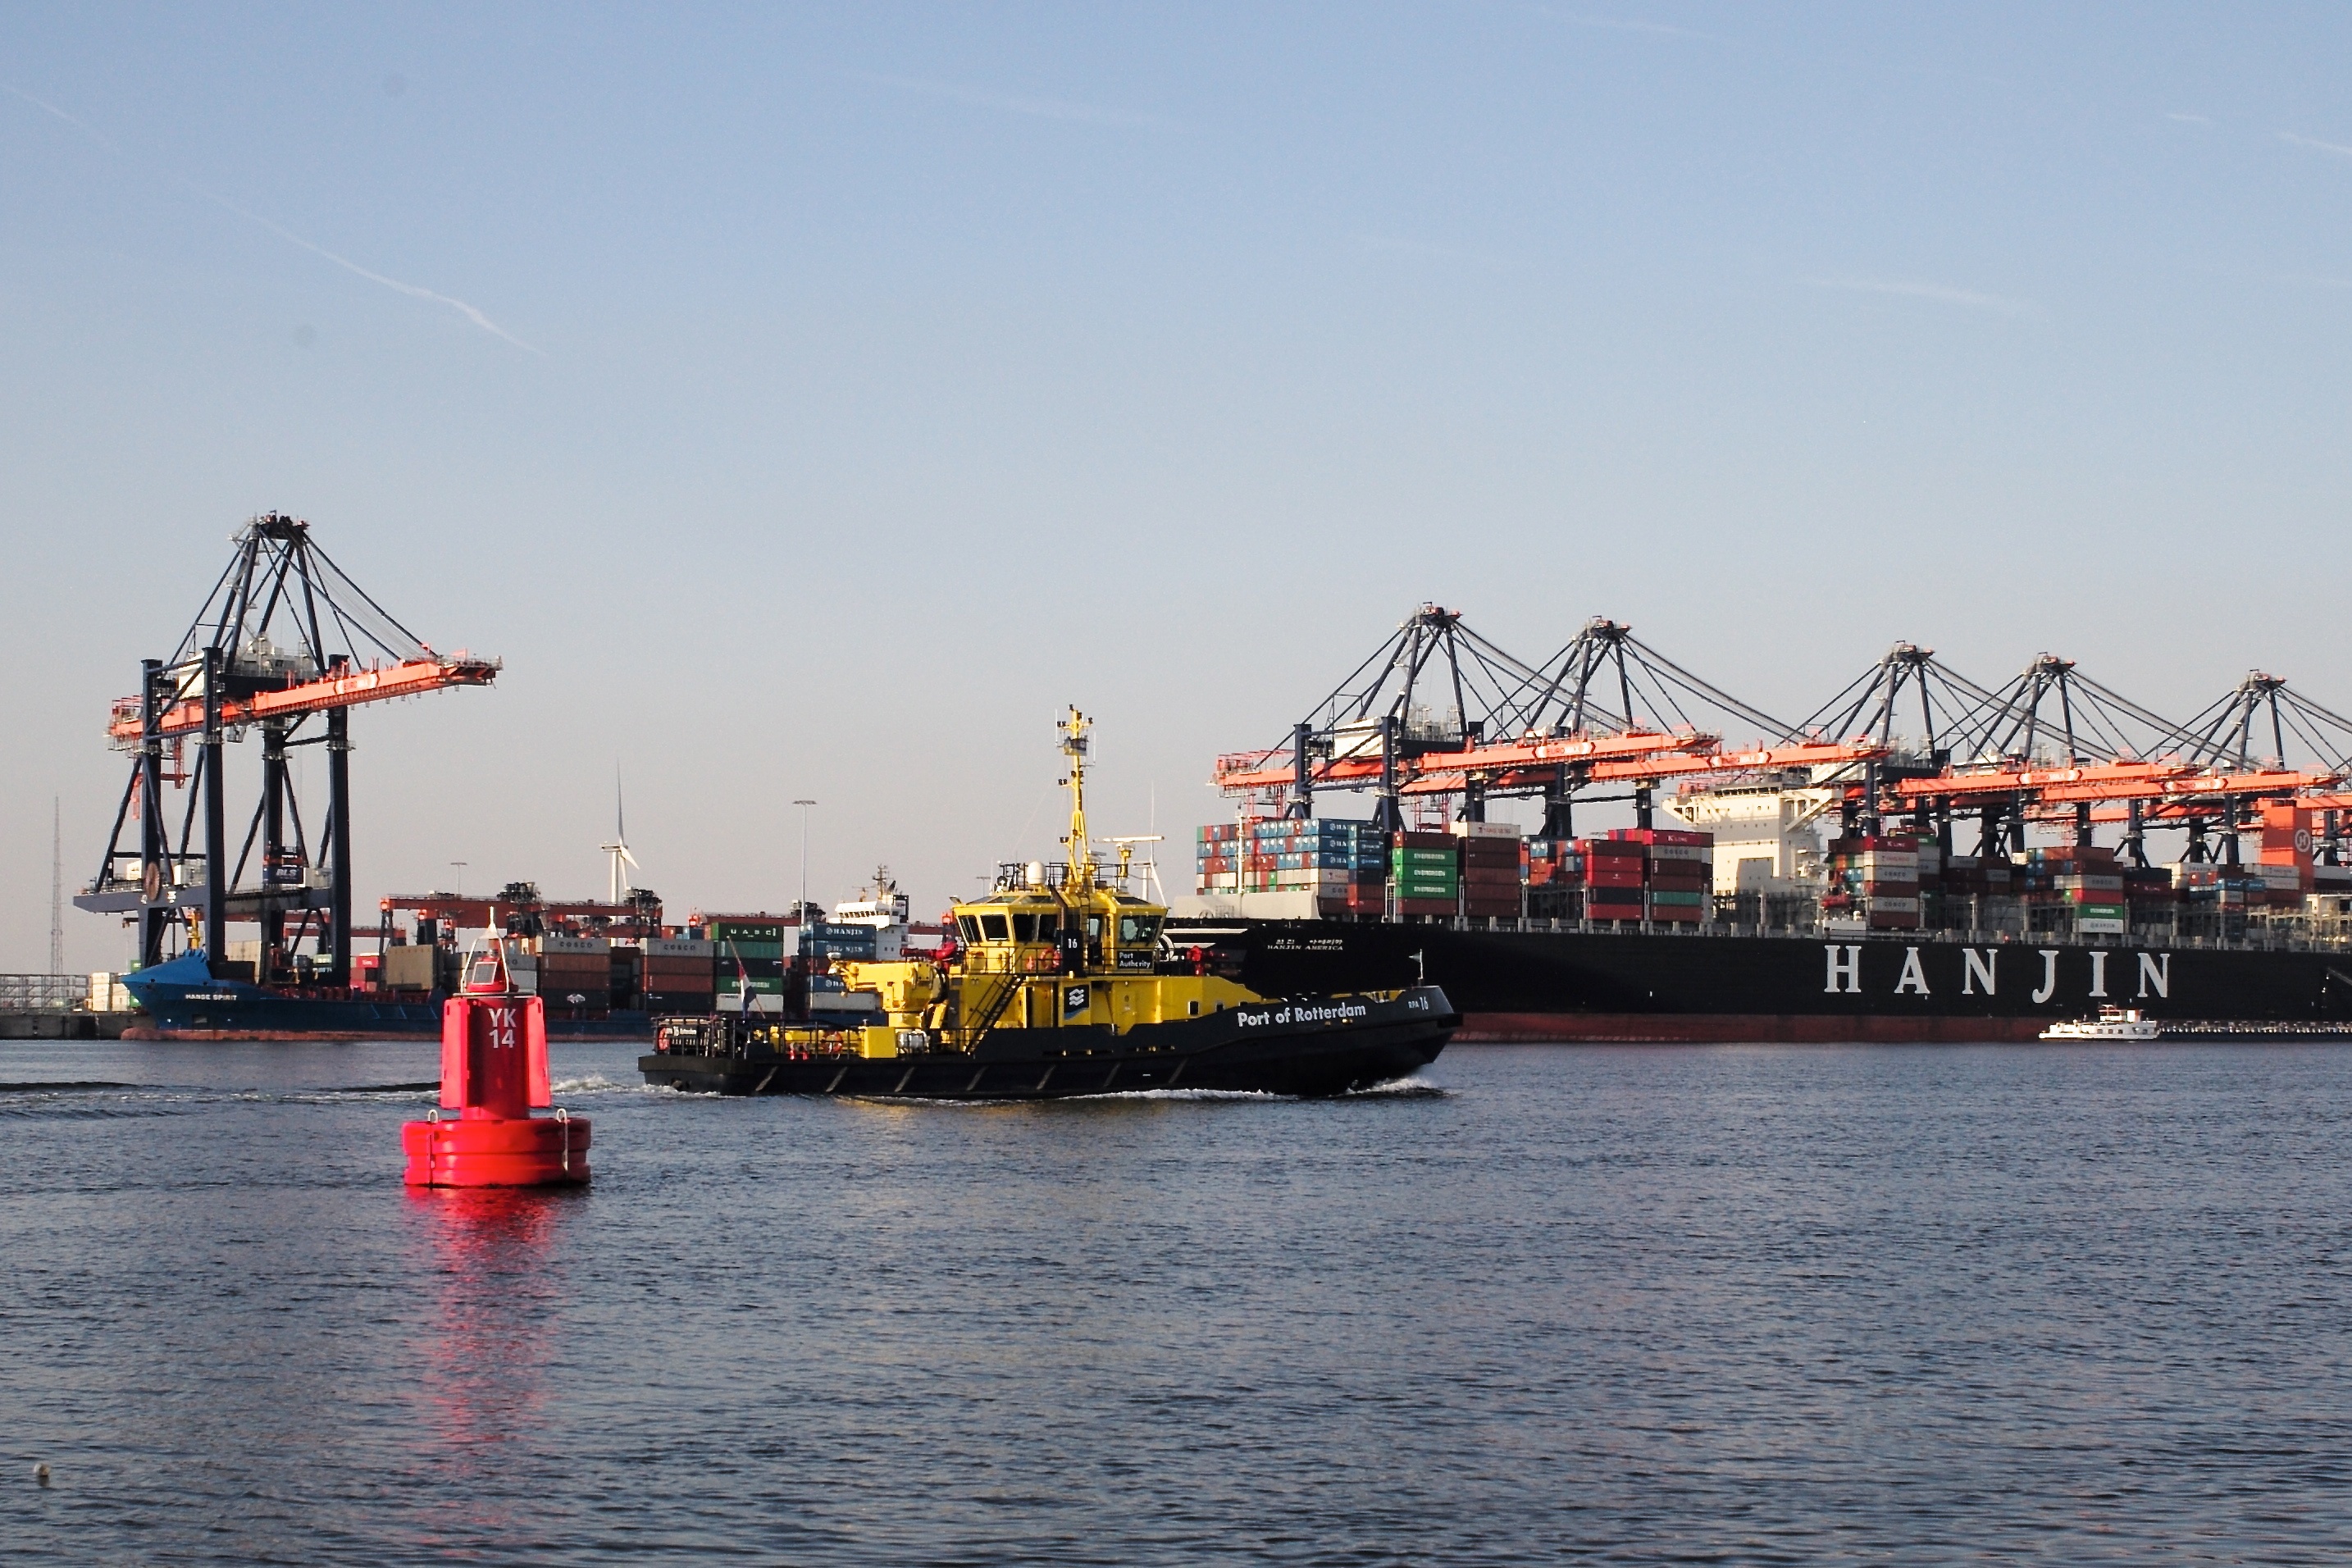
sea, dock, boat, ship, transportation, transport, europe, vessel, vehicle, harbor, business, port, cargo ship, waterway, ferry, holland, netherlands, rotterdam, m, container, boating, terminal, infrastructure, cargo, 28, cranes, channel, f2, shipping, commerce, tugboat, watercraft, leica, 240, summicron, economy, maasvlakte, hanjin, europort, euromax, container ship, fishing vessel, freight transport